2/2nd Machine Gun Battalion (Australia)

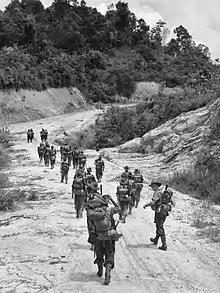
Soldiers advance down a road

After over a year, the battalion was committed to its final campaign of the war, transiting through Morotai Island as it joined the fighting on Borneo. 'D' Company supported the 26th Brigade during its assault on Tarakan Island in May, while the rest of the battalion supported the landings on Labuan Island and around Brunei Bay during the Battle of North Borneo. It was a short, but sharp campaign. During this time, in addition to their normal close support role, the machine gunners were often used as infantry, conducting extensive patrolling in search of Japanese stragglers which resulted in a number of clashes, as well as conducting defensive tasks against infiltrators and raiding parties. In North Borneo, a number of members of the battalion were also used to assist with the operation of a narrow gauge railway which had been brought back into service to maintain the Australian supply line. In early August, the dropping of the atomic bombs on Hiroshima and Nagaskai brought the war to an end. The battalion's casualties during the campaign in Borneo totaled five dead and six wounded, while casualties on Tarakan amounted to five soldiers killed or wounded.